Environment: real
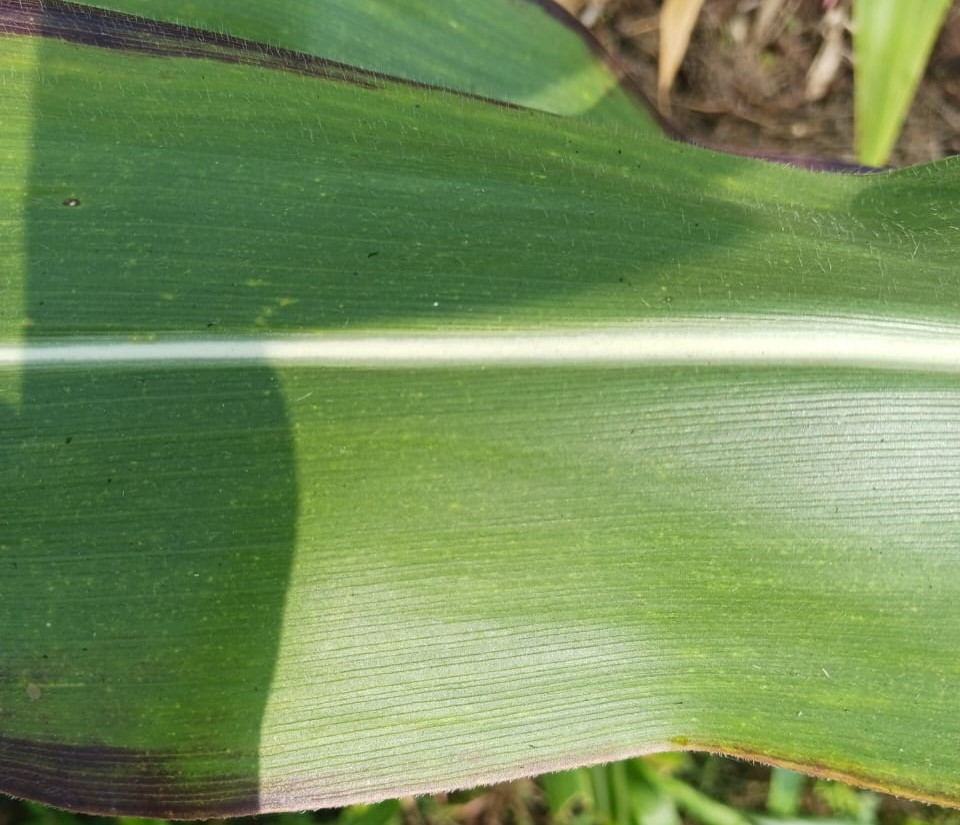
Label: phosphorus_deficiency